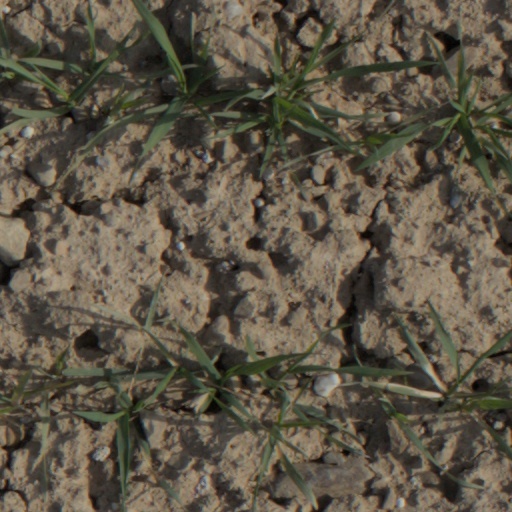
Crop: wheat